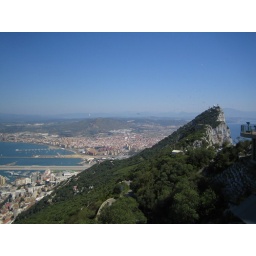
Spain is in the background, the runway built during WW2 is in the middle ground running horizontally across the picture.